Isma Dooly

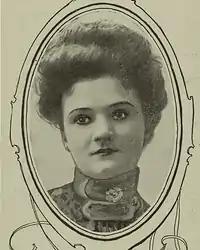
Isma Dooly, from a newspaper clipping, about 1900.

Isma Dooly (1870 – May 11, 1921), also seen as Isma Dooley, was an American newspaper editor and clubwoman, based in Atlanta, Georgia.